Malaria

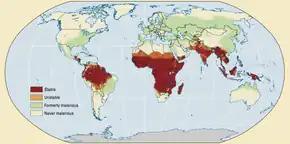
Regions where malaria has been eliminated

The first effective treatment for malaria came from the bark of cinchona tree, which contains quinine. This tree grows on the slopes of the Andes, mainly in Peru. The indigenous peoples of Peru made a tincture of cinchona to control fever. Its effectiveness against malaria was found and the Jesuits introduced the treatment to Europe around 1640; by 1677, it was included in the London Pharmacopoeia as an antimalarial treatment. It was not until 1820 that the active ingredient, quinine, was extracted from the bark, isolated and named by the French chemists Pierre Joseph Pelletier and Joseph Bienaimé Caventou.